Mónica Ponce de León

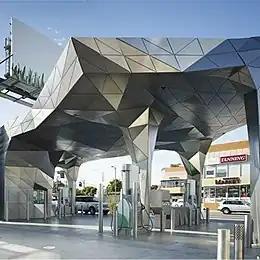
Helios House in Los Angeles

Among others, her projects include: Fabricating Coincidences in New York, Helios House in Los Angeles, Macallen Building and the Interfaith Chapel in Boston, and Dining Services at 200 West and Conrad Hilton in Lower Manhattan. In 2006, she designed the RISD Fleet Library at the Rhode Island School of Design.